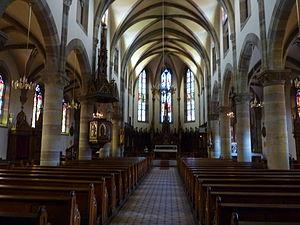
Urmatt est une commune française située dans le département du Bas-Rhin, en région Grand Est.